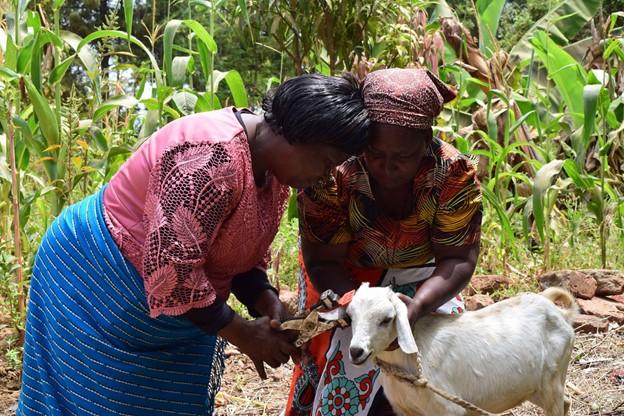
Wafugaji wa wanyama wakiwa wanamuweka alama mbuzi mweupe kwa kumkata sikio lake kwa mkasi mkubwa, huku nyuma kukiwa na mazao ya mahindi yaliyokomaa.